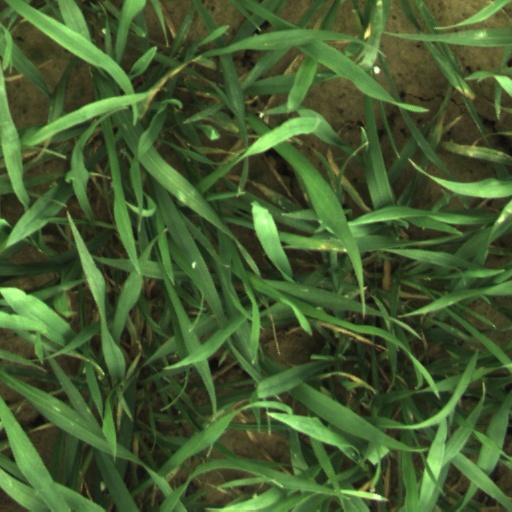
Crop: wheat